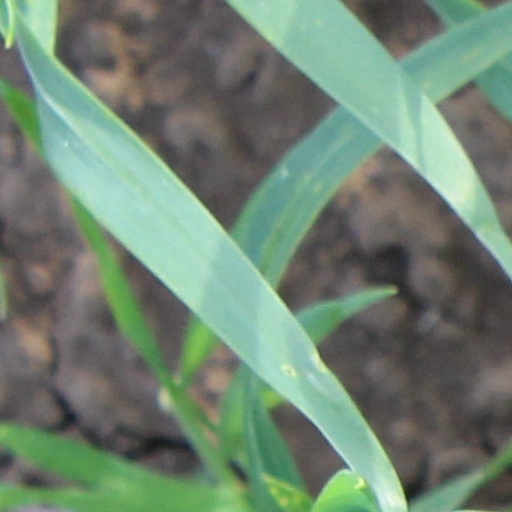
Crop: wheat